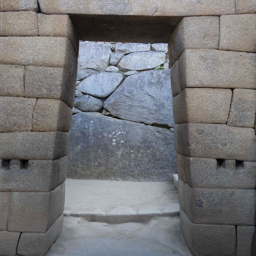
person kept taking pictures of the doorways .